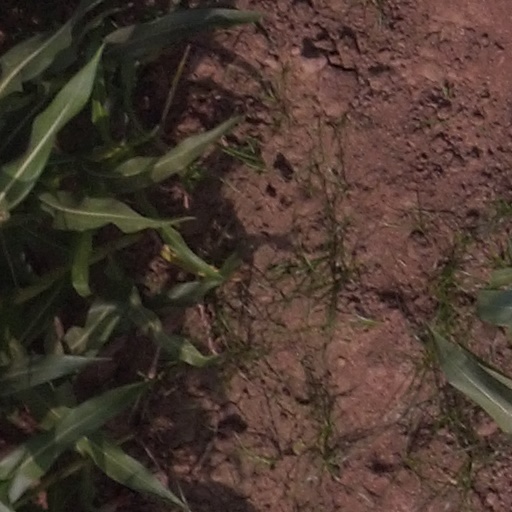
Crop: maize; corn